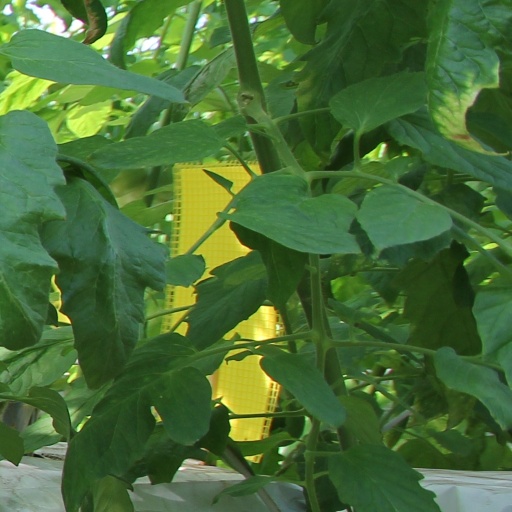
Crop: tomato